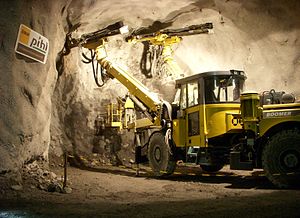
Atlas Copco / Galleri
Atlas Copco Aktiebolag er en international svensk industrivirksomhed med hovedkontor på Sickla Industriväg i Nacka, Stockholm. Virksomheden havde i 2015 43.000 ansatte og en omsætning på 102 mia. svenske kroner. Der arbejdes indenfor områderne: kompressorteknik, industriteknik, minedrift- og stenbrudsteknik samt bygge- og anlægsteknik. Over 98 % af salget foregår udenfor Sverige. Produkterne indenfor håndværktøj og boremaskiner produceres i Sverige, i blandt andet Tierp, Örebro, Fagersta og Kalmar, mens kompressorfremstillingen foregår udenlands. Atlas Copco anses som meget fremstående indenfor kerneområderne kompressorteknik, stenboring samt håndværktøj til primært bilindustrien.